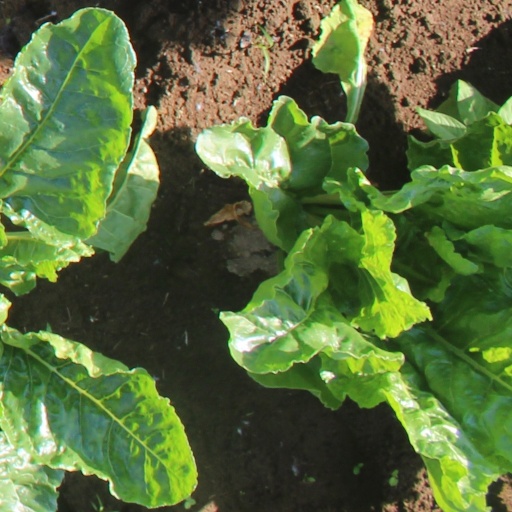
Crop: sugar beet